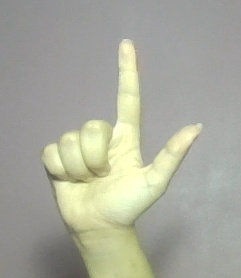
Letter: laam